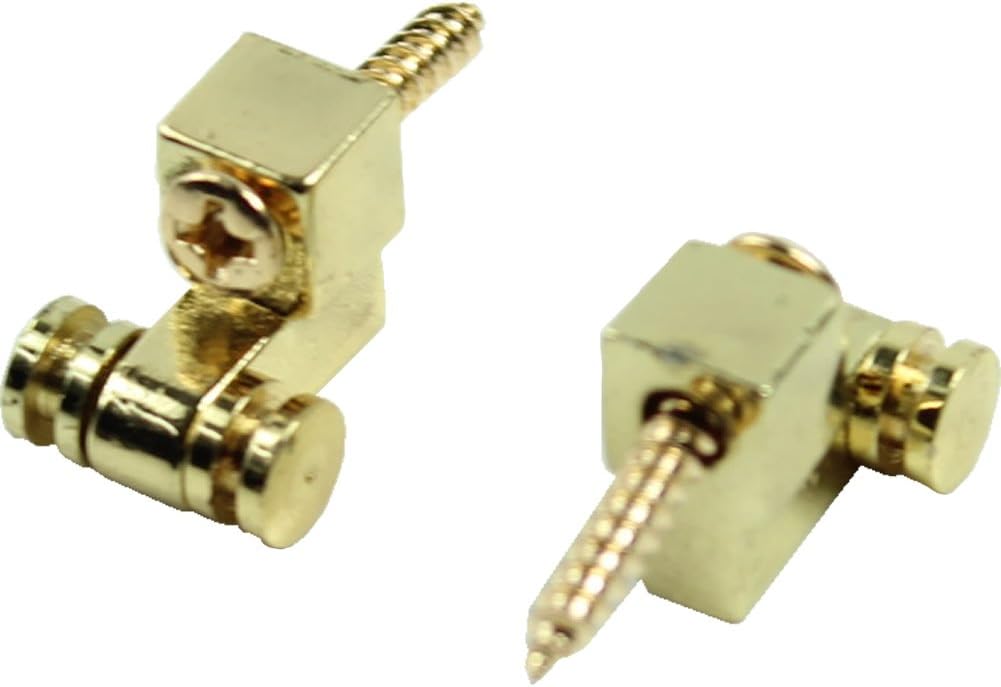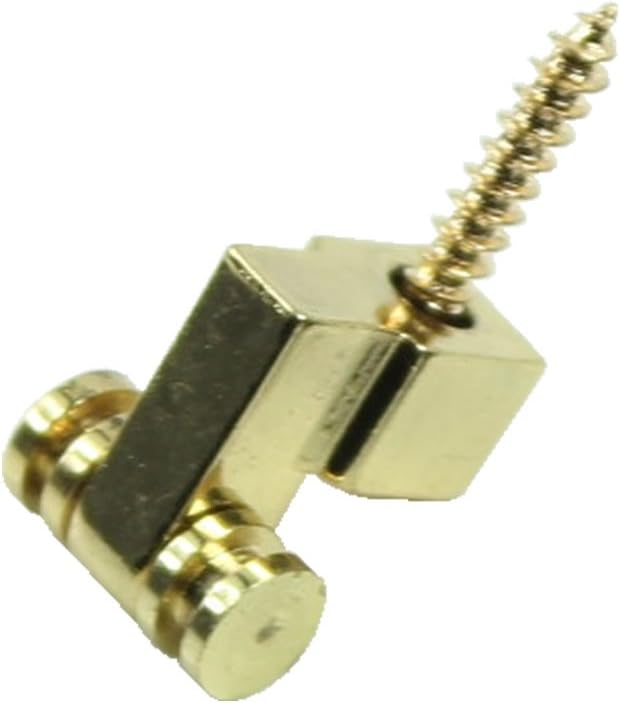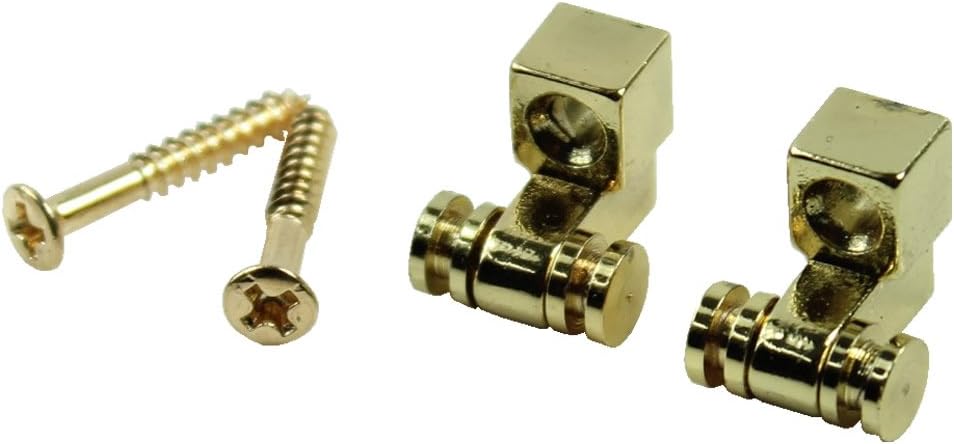
Estone 2Pcs Metal String Retainer Trees Roller Guitar Parts Accessories New Gold
Category: Musical Instruments
100% brand new and high quality The rollers on them can lessen the stress on your strings, which allows the guitar to stay in tune longer They also can prevent wear and tear on the strings, which results in longer string life Compatible with electric guitar and bass Base Size (L x W): Approx. 0.43 x 0.23 inch / 11 x 6mm Total Height: Approx. 0.47 inch / 12mm (including the roller) Roller Size (L x D): Approx. 0.4 x 0.2 inch / 10 x 5mm String Spread (Center to Center): Approx. 0.27 inch / 7mm Material: Zinc alloy Color: Gold Note: Due to the difference between different monitors, the picture may not reflect the actual color of the item. Thank you! Package includes: Guitar String Retainers x 2
Features: The rollers on them can lessen the stress on your strings, which allows the guitar to stay in tune longer | They also can prevent wear and tear on the strings, which results in longer string life | Compatible with electric guitar and bass | Total Height: Approx. 0.47 inch / 12mm (including the roller) | Material: Zinc alloy